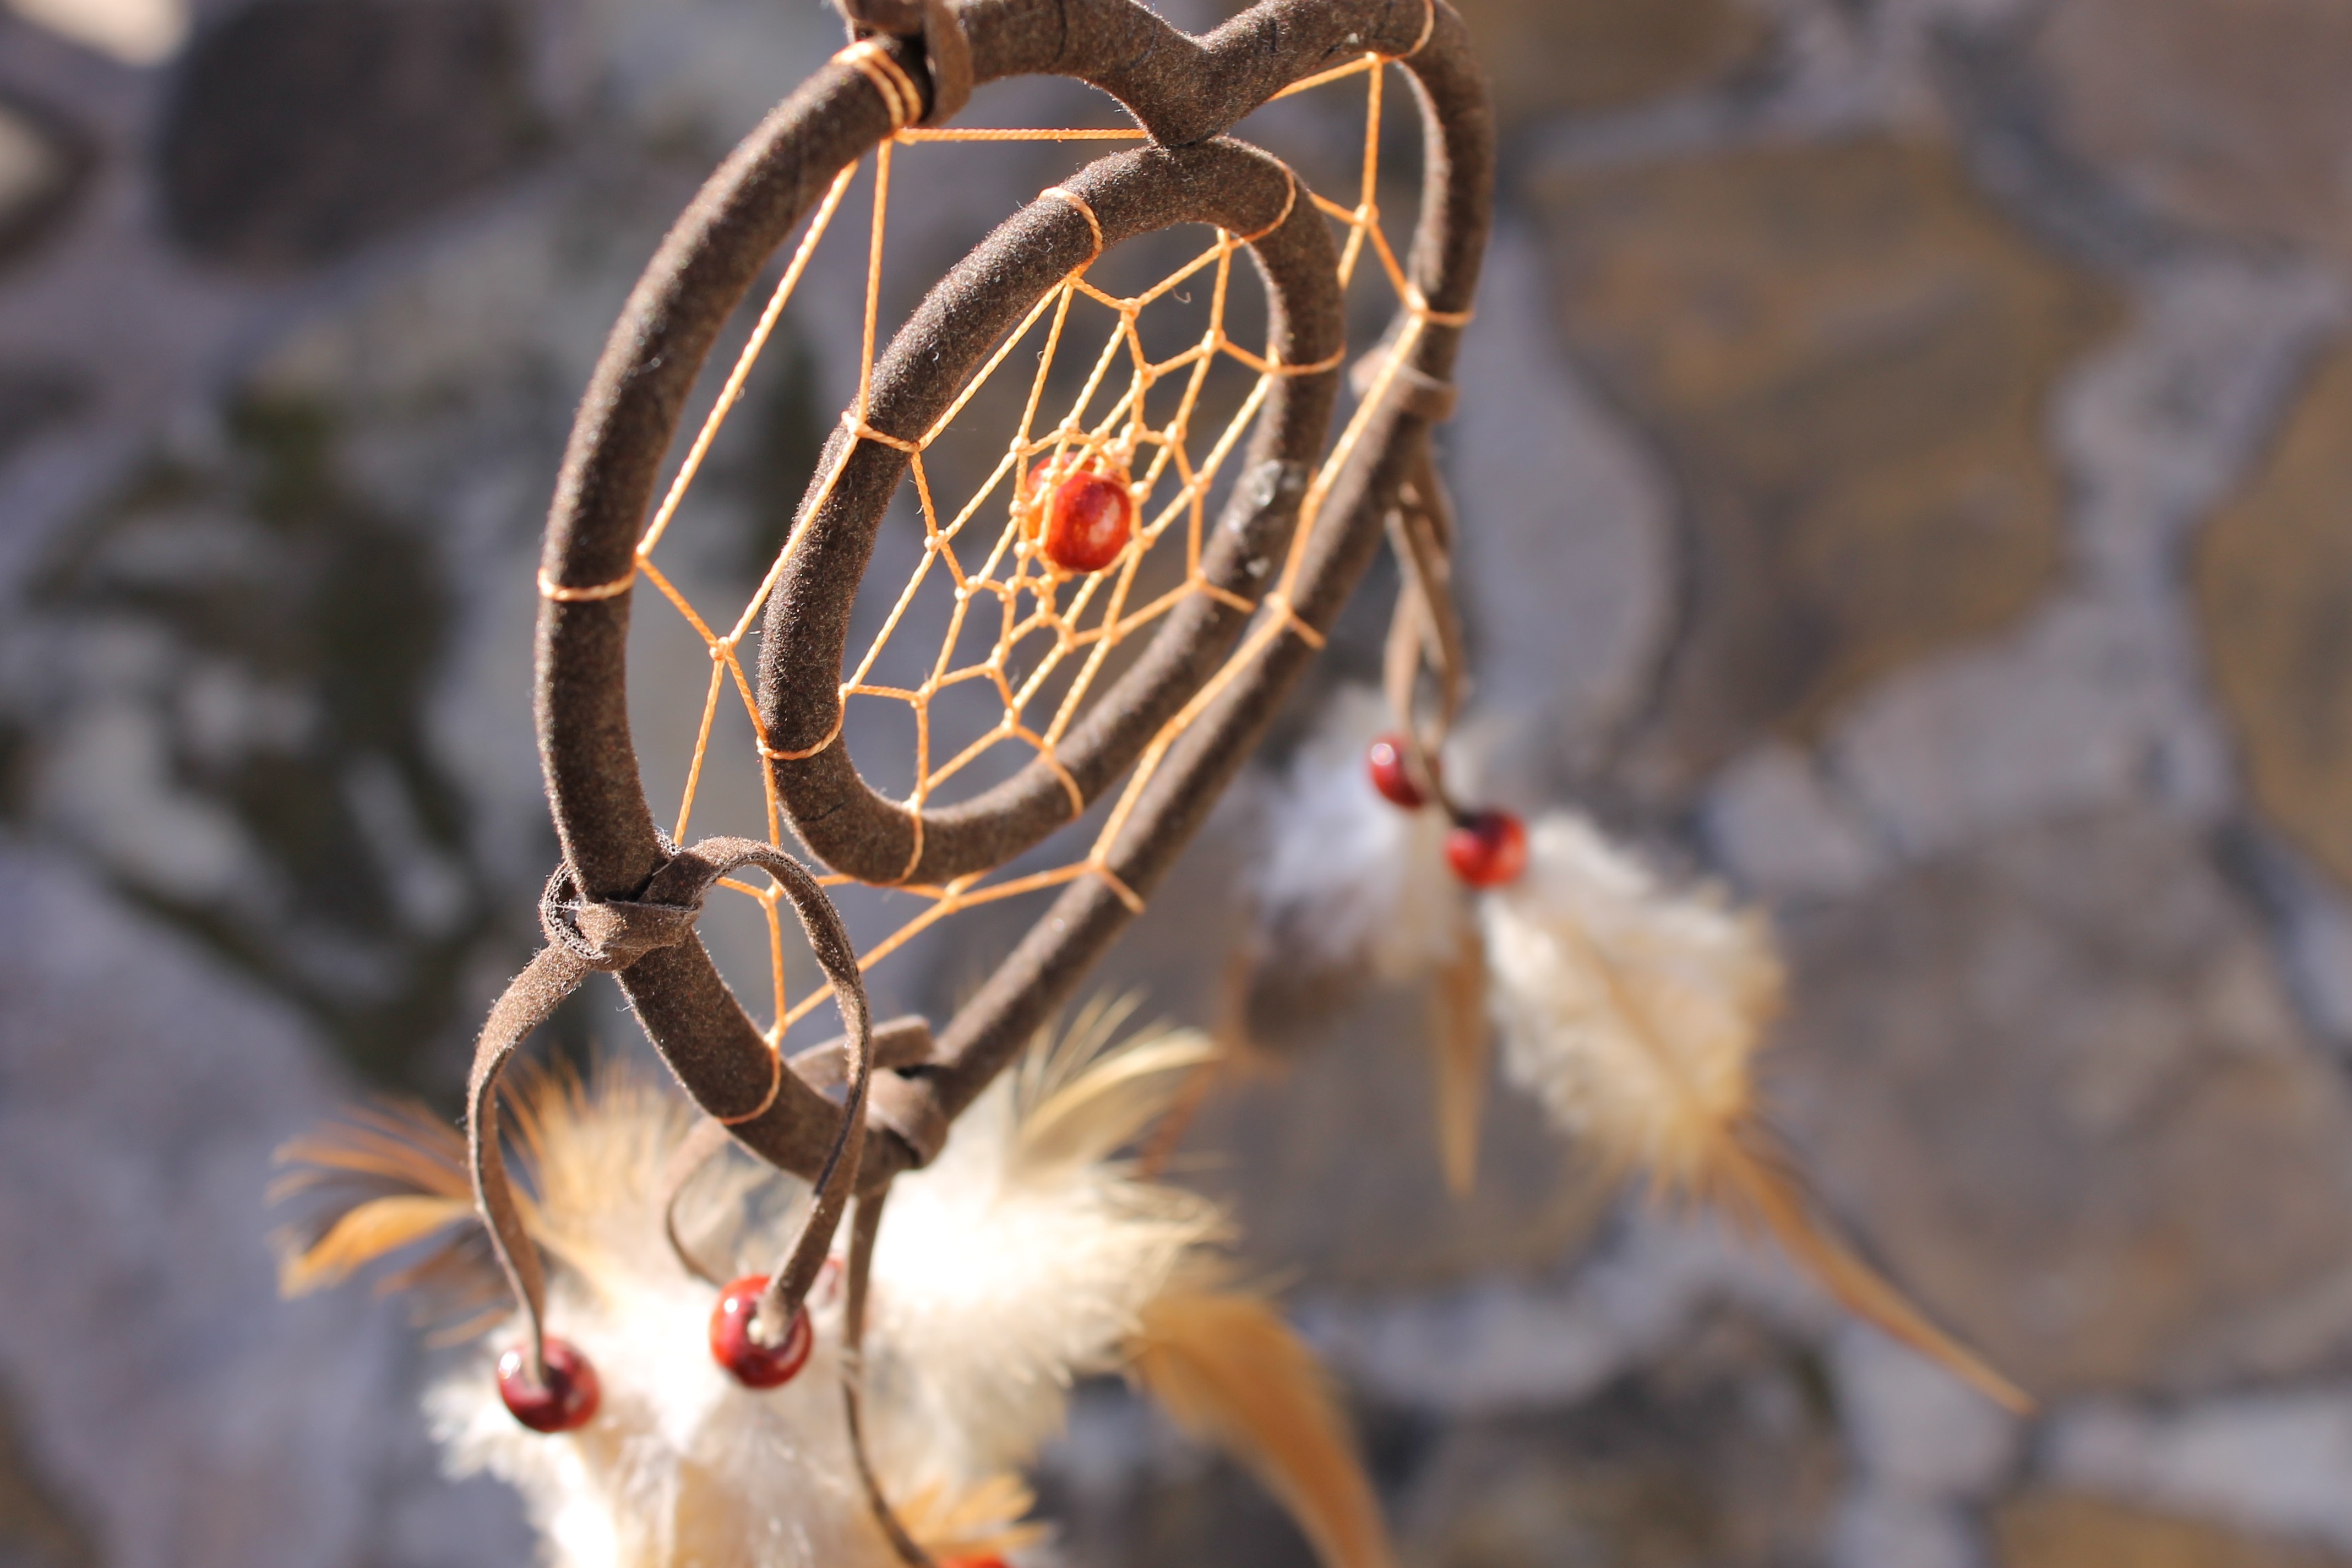
branch, flower, spring, autumn, close up, macro photography